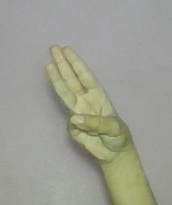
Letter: thaa